Chilean cruiser O'Higgins (1897)

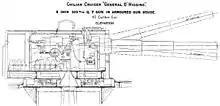

"OHiggins" main armament consisted of four 40 calibre guns in single turrets, with two on the ship's centreline fore and aft and two port and starboard in line with the forward funnel. Ten 40 calibre guns were fitted, with six in casemates and the remaining four in single turrets. Four guns, ten 12-pounder guns and ten 6-pounder guns completed "OHiggins"s gun armament. All guns were designed and built by Armstrongs. Three torpedo tubes were fitted, with two submerged tubes on the ship's beam and one above the waterline right aft.